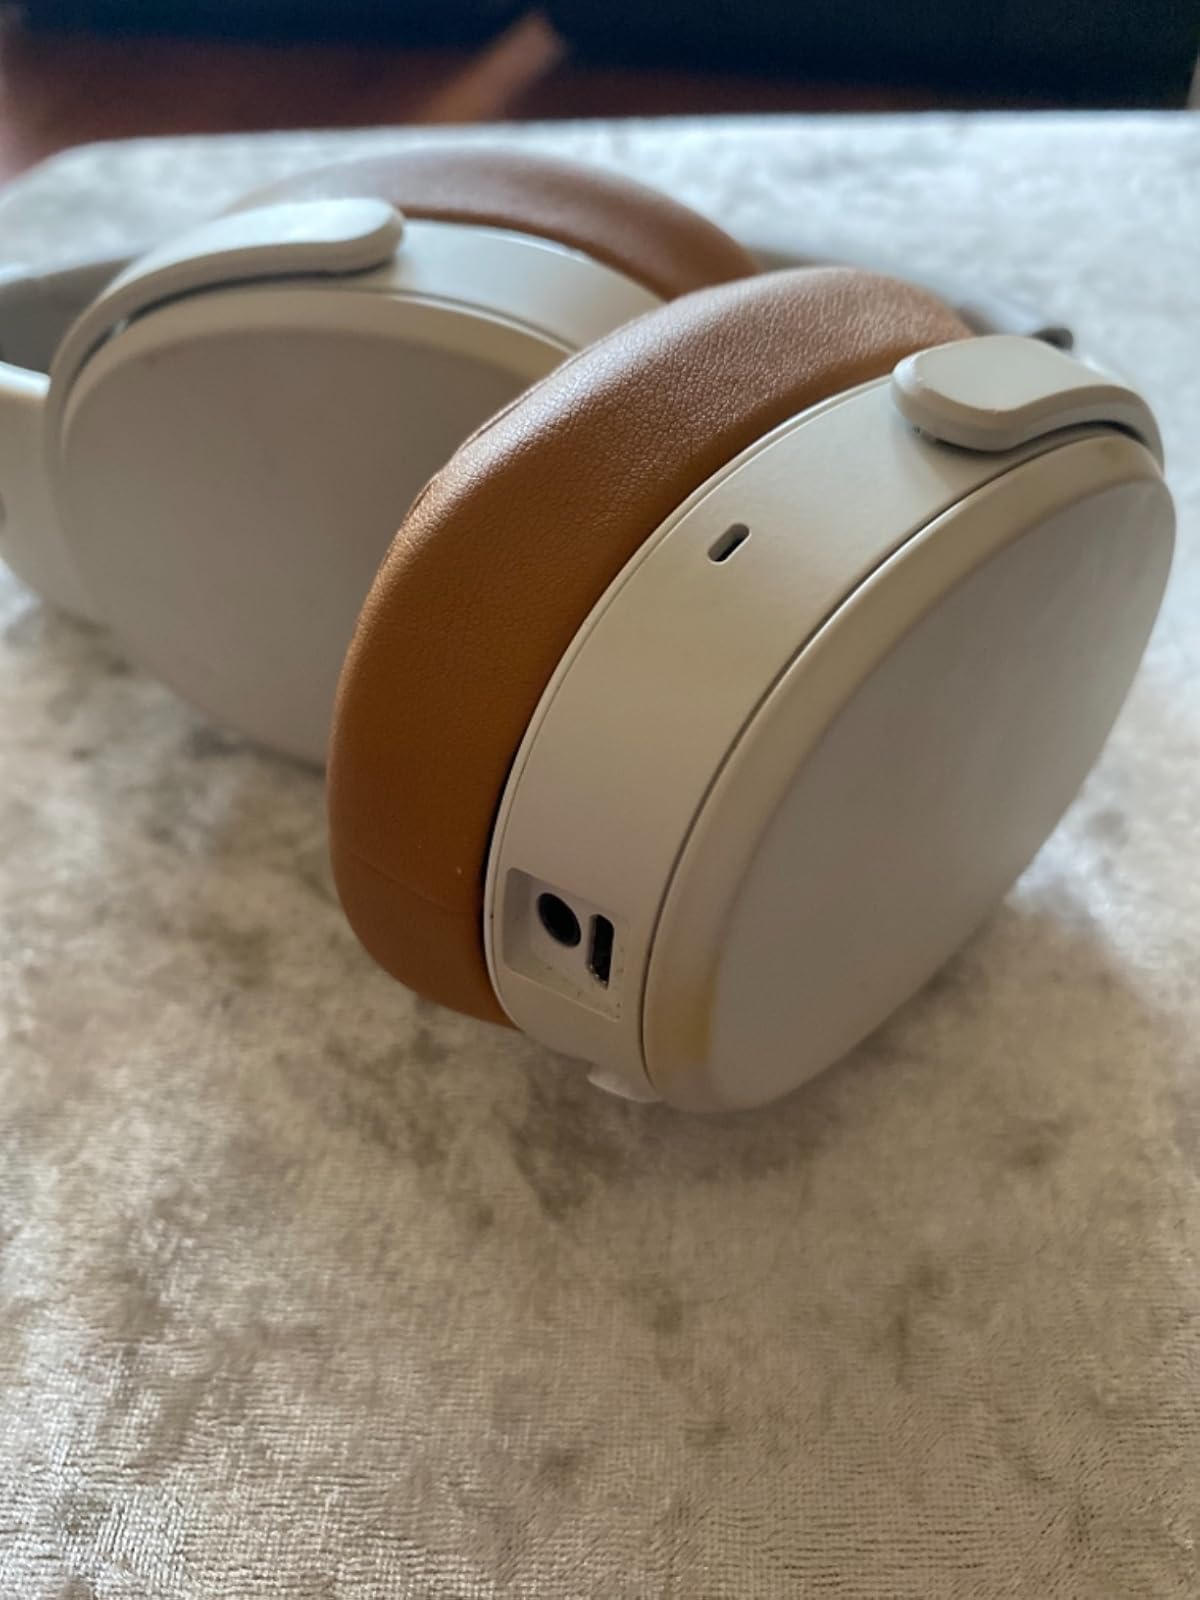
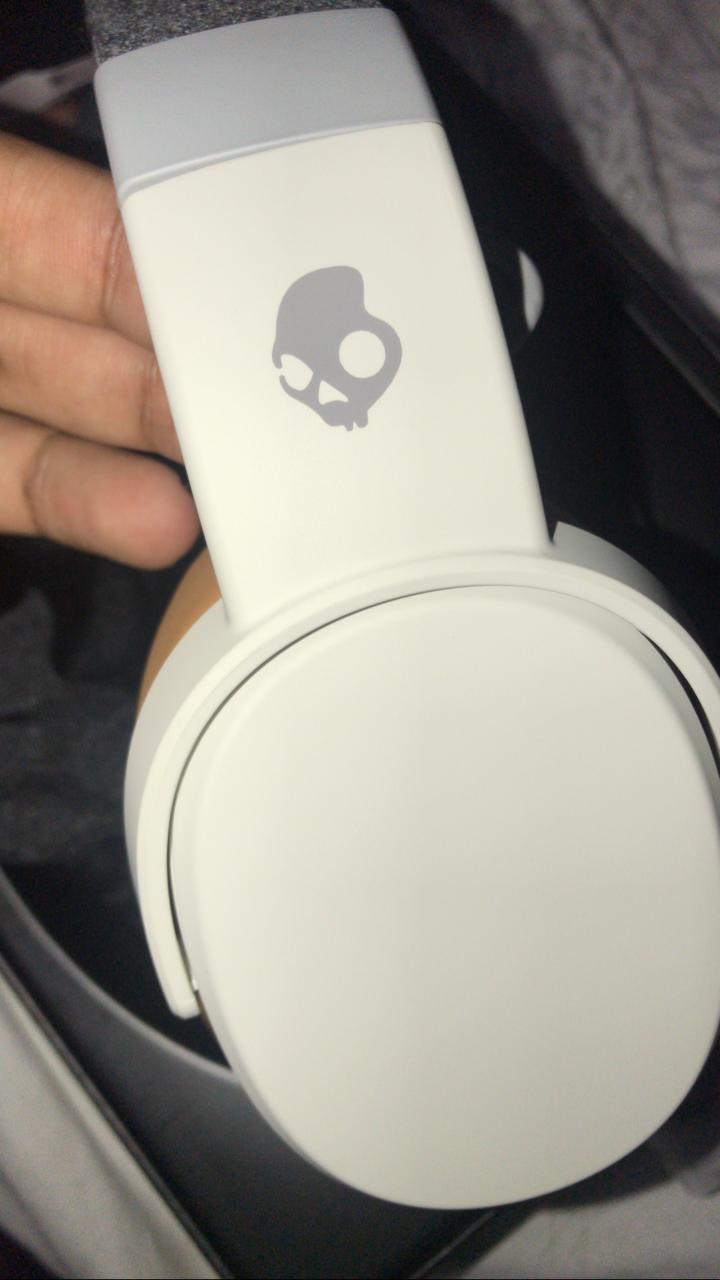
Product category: headphones
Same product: yes